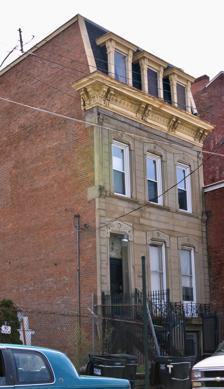
Building: S. C. Mayer House
Country: United States of America
Year built: 1889
Historic house in Ohio, United States United States historic place S. C. Mayer House U.S. National Register of Historic Places U.S. Historic district Contributing property Front and northern side Show map of Ohio Show map of the United States Location 1614 Main St., Cincinnati , Ohio Coordinates 39°6′47″N 84°30′44″W / 39.11306°N 84.51222°W / 39.11306; -84.51222 Area Less than 1 acre (0.40 ha) Built 1889 ( 1889 ) Architect Samuel Hannaford Architectural style Second Empire Part of Over-the-Rhine Historic District ( ID83001985 ) MPS Samuel Hannaford and Sons TR in Hamilton County NRHP reference No. 80003063 Added to NRHP March 3, 1980 The S. C. Mayer House is a historic house in the Over-the-Rhine neighborhood of Cincinnati , Ohio , United States .  Constructed in the late 1880s, it has been recognized because of its mix of major architectural styles and its monolithic stone walls.  Built by a leading local architect, it has been named a historic site . Set on a stone foundation , the house is built of brick and sandstone with an asbestos roof and elements of iron. The sandstone is among the house's most distinctive components, being used to cover the facade, while the ironwork includes elements such as balustrades of wrought iron around the first-story windows and the cast iron used to create the main stairway to the house.  The stairway is necessary for entry because of the house's elevated design: although it stands three stories tall, the first story is elevated high above the ground, and the basement is raised high enough that it can be entered from the street.  Topping the building is a steep mansard roof featuring a trio of dormer windows, which are significant contributors to the house's general plan: like the sandstone facade, the roof and windows together are a critical component of the house's appearance, and the windows help to define the facade's three bays .  Although the house's overall style is clearly Second Empire , the first and second story possess obvious Italianate influences. Constructed in 1889, the Mayer House was the work of Samuel Hannaford , one of Cincinnati's premier architects.  At the time, he was near the peak of his prestige: he had become prominent in the late 1870s as the architect for the city's grand new Music Hall , and for ten years he sustained an architectural practice without partners .  Having passed his fiftieth birthday, he made two of his sons partners in 1887, but he remained active for another ten years before retiring. Hannaford routinely produced buildings in many different styles, with most of his residences in the late 1880s and early 1890s being either in the Romanesque Revival style or examples of eclecticism , merging components of two or more established styles.  The majority of Hannaford's surviving residences in metropolitan Cincinnati, including several built in the early 1890s, featured facades dominated by large areas of ashlar stonework, comparable to the slightly older Mayer House. In 1980, the S. C. Mayer House was listed on the National Register of Historic Places , qualifying because of its historically significant architecture.  Three years later, nearly all of Over-the-Rhine was listed on the National Register as a historic district , and the Mayer House was one of nearly 1,000 neighborhood buildings designated as contributing properties to the district. References